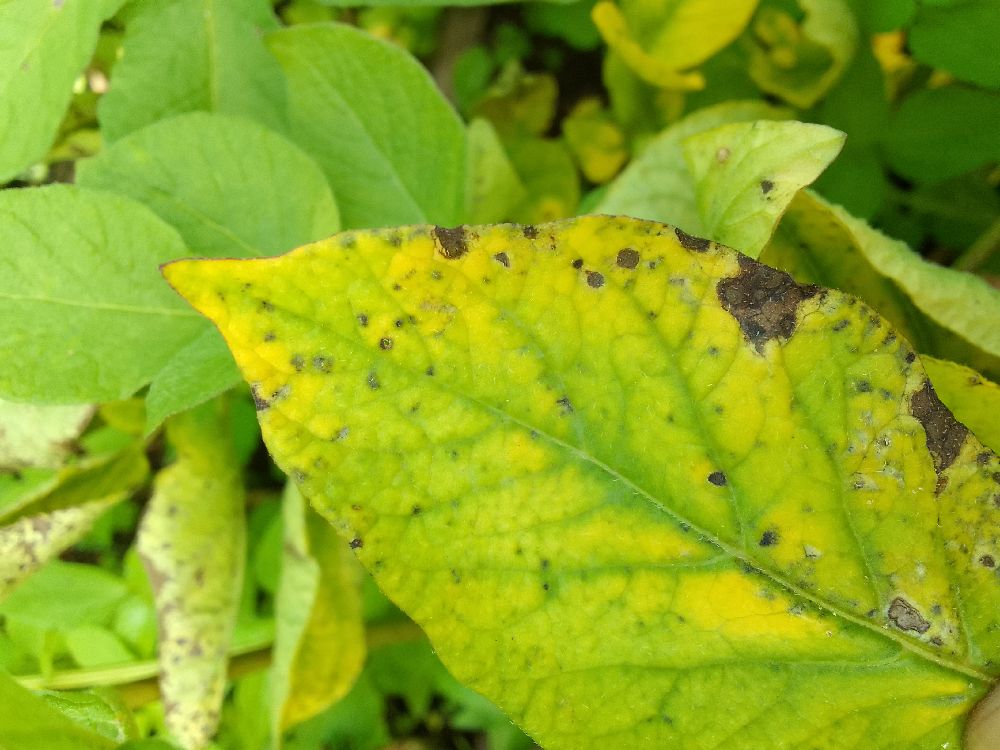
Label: Early blight